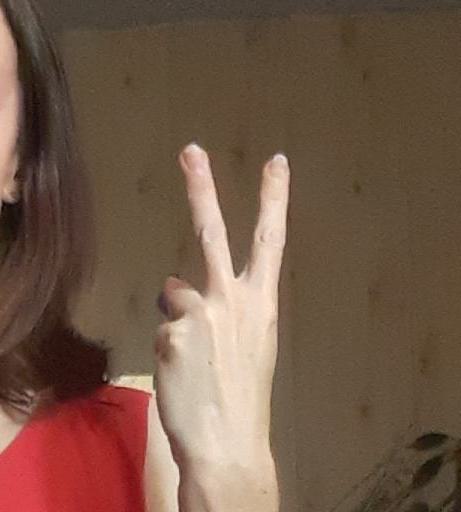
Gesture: peace_inverted